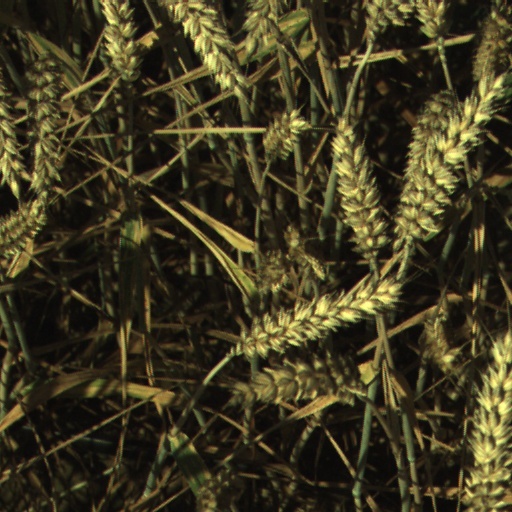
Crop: wheat